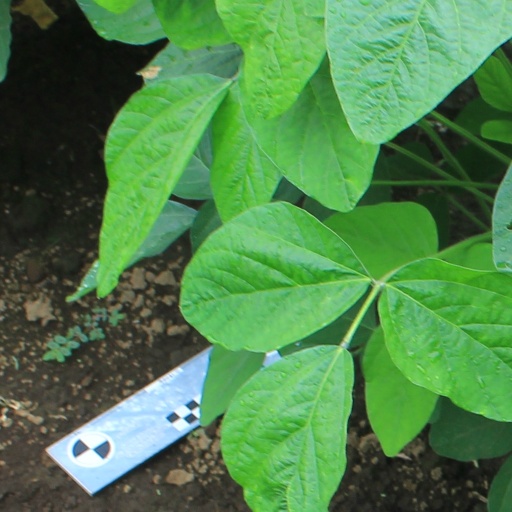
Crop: soybean